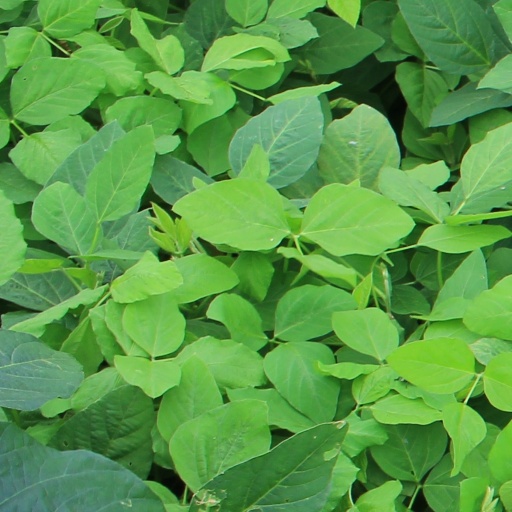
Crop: soybean